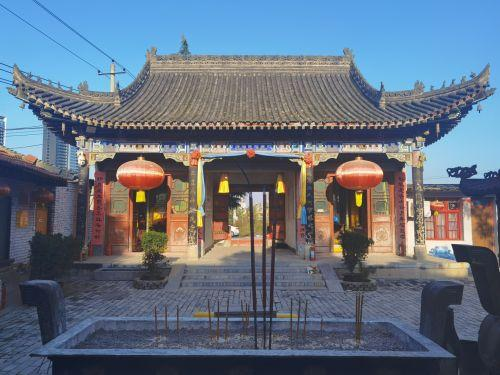
地标名称：判官庙
所在城市：西安市·未央区